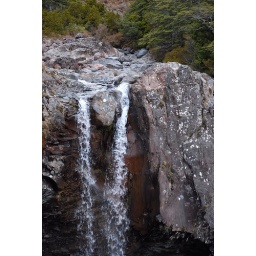
mangawhero falls near ohakune mountain road on mount ruapehu